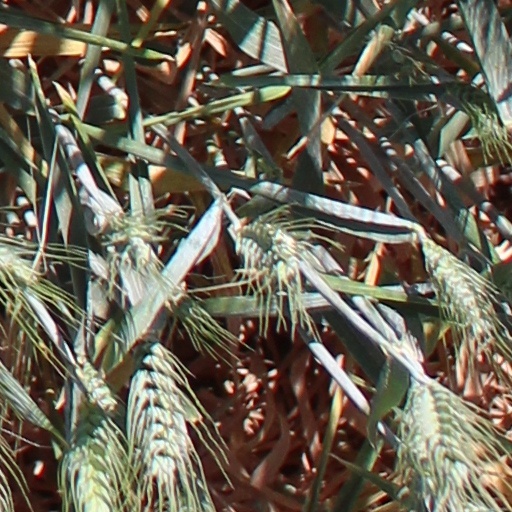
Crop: wheat